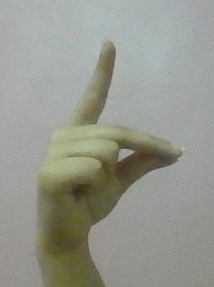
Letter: ta